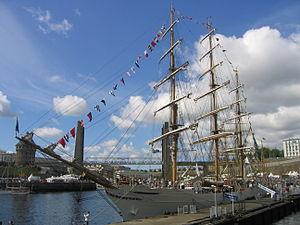
Le Cisne Branco, navire école brésilien lors de Brest 2008. En arrière plan, le pont de Recouvrance et la tour Tanguy.
Brest /bʁɛst/ est une commune française, chef-lieu d’arrondissement du département du Finistère dans la région Bretagne. C'est un port important, deuxième port militaire en France après Toulon, situé à l'extrémité ouest de la Bretagne.